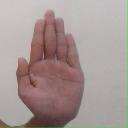
अक्षर: ध